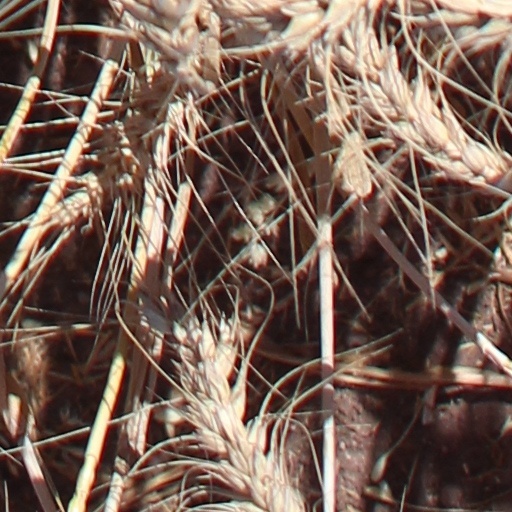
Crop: wheat